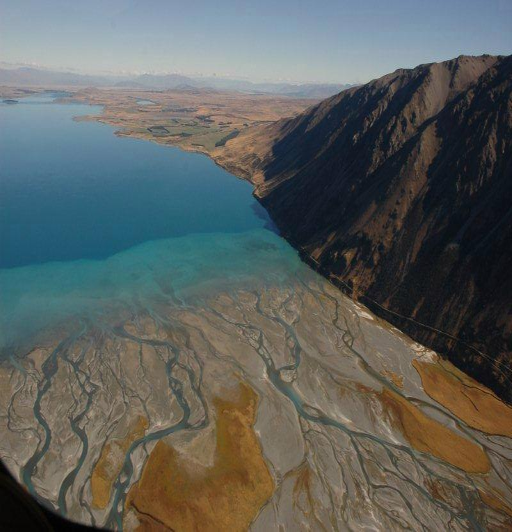
at the top end looking south